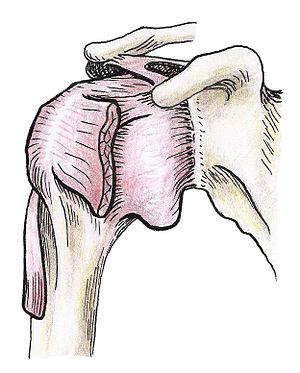
Le haṭha yoga est une forme particulière de yoga qui vient de l'Inde sous l'impulsion du texte Haṭha Yoga Pradīpikā attribué au yogi Svatmarama et des Yoga Upanishad tardives, avant d'atteindre, au XXᵉ siècle, l'Occident. Il signifie « yoga d'effort » et concerne principalement l'éveil spirituel par les postures correctes, la discipline du souffle et la méditation. Aujourd'hui, il constitue une pratique sous des formes diverses s'appuyant sur le travail corporel et l'attitude mentale correspondante et fait aussi l'objet d'un commerce dans le monde du développement personnel et du marché du bien-être.